Ukrainian presidential inauguration

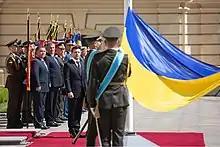
President Volodymyr Zelenskyy watches as the Flag of Ukraine is being raised at the Mariinskyi Palace during his inauguration in May 2019.

The Inauguration of the President of Ukraine is a ceremony that takes place to mark the start of a new term for a newly elected president.